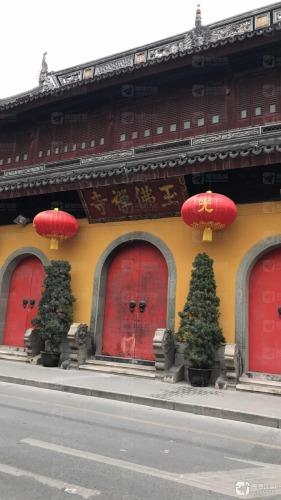
地标名称：玉佛禅寺
所在城市：上海市·普陀区